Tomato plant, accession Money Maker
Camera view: vertical (180 deg); turntable rotation: 150 degrees
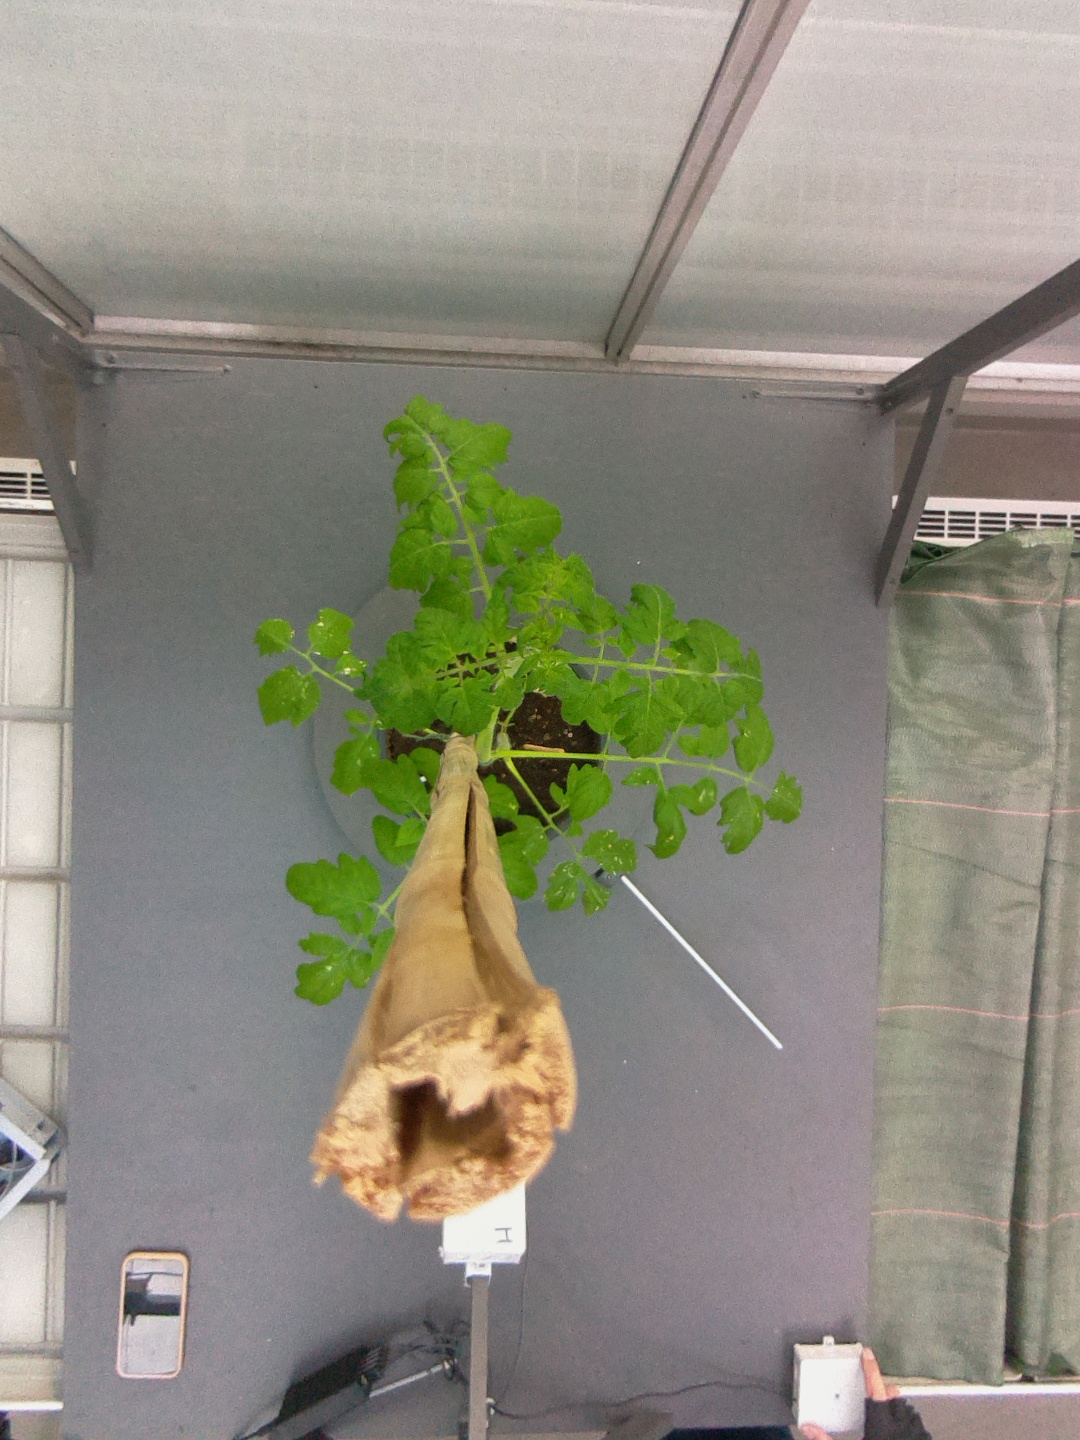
BBCH growth stage 15: 10 of true leaves visible